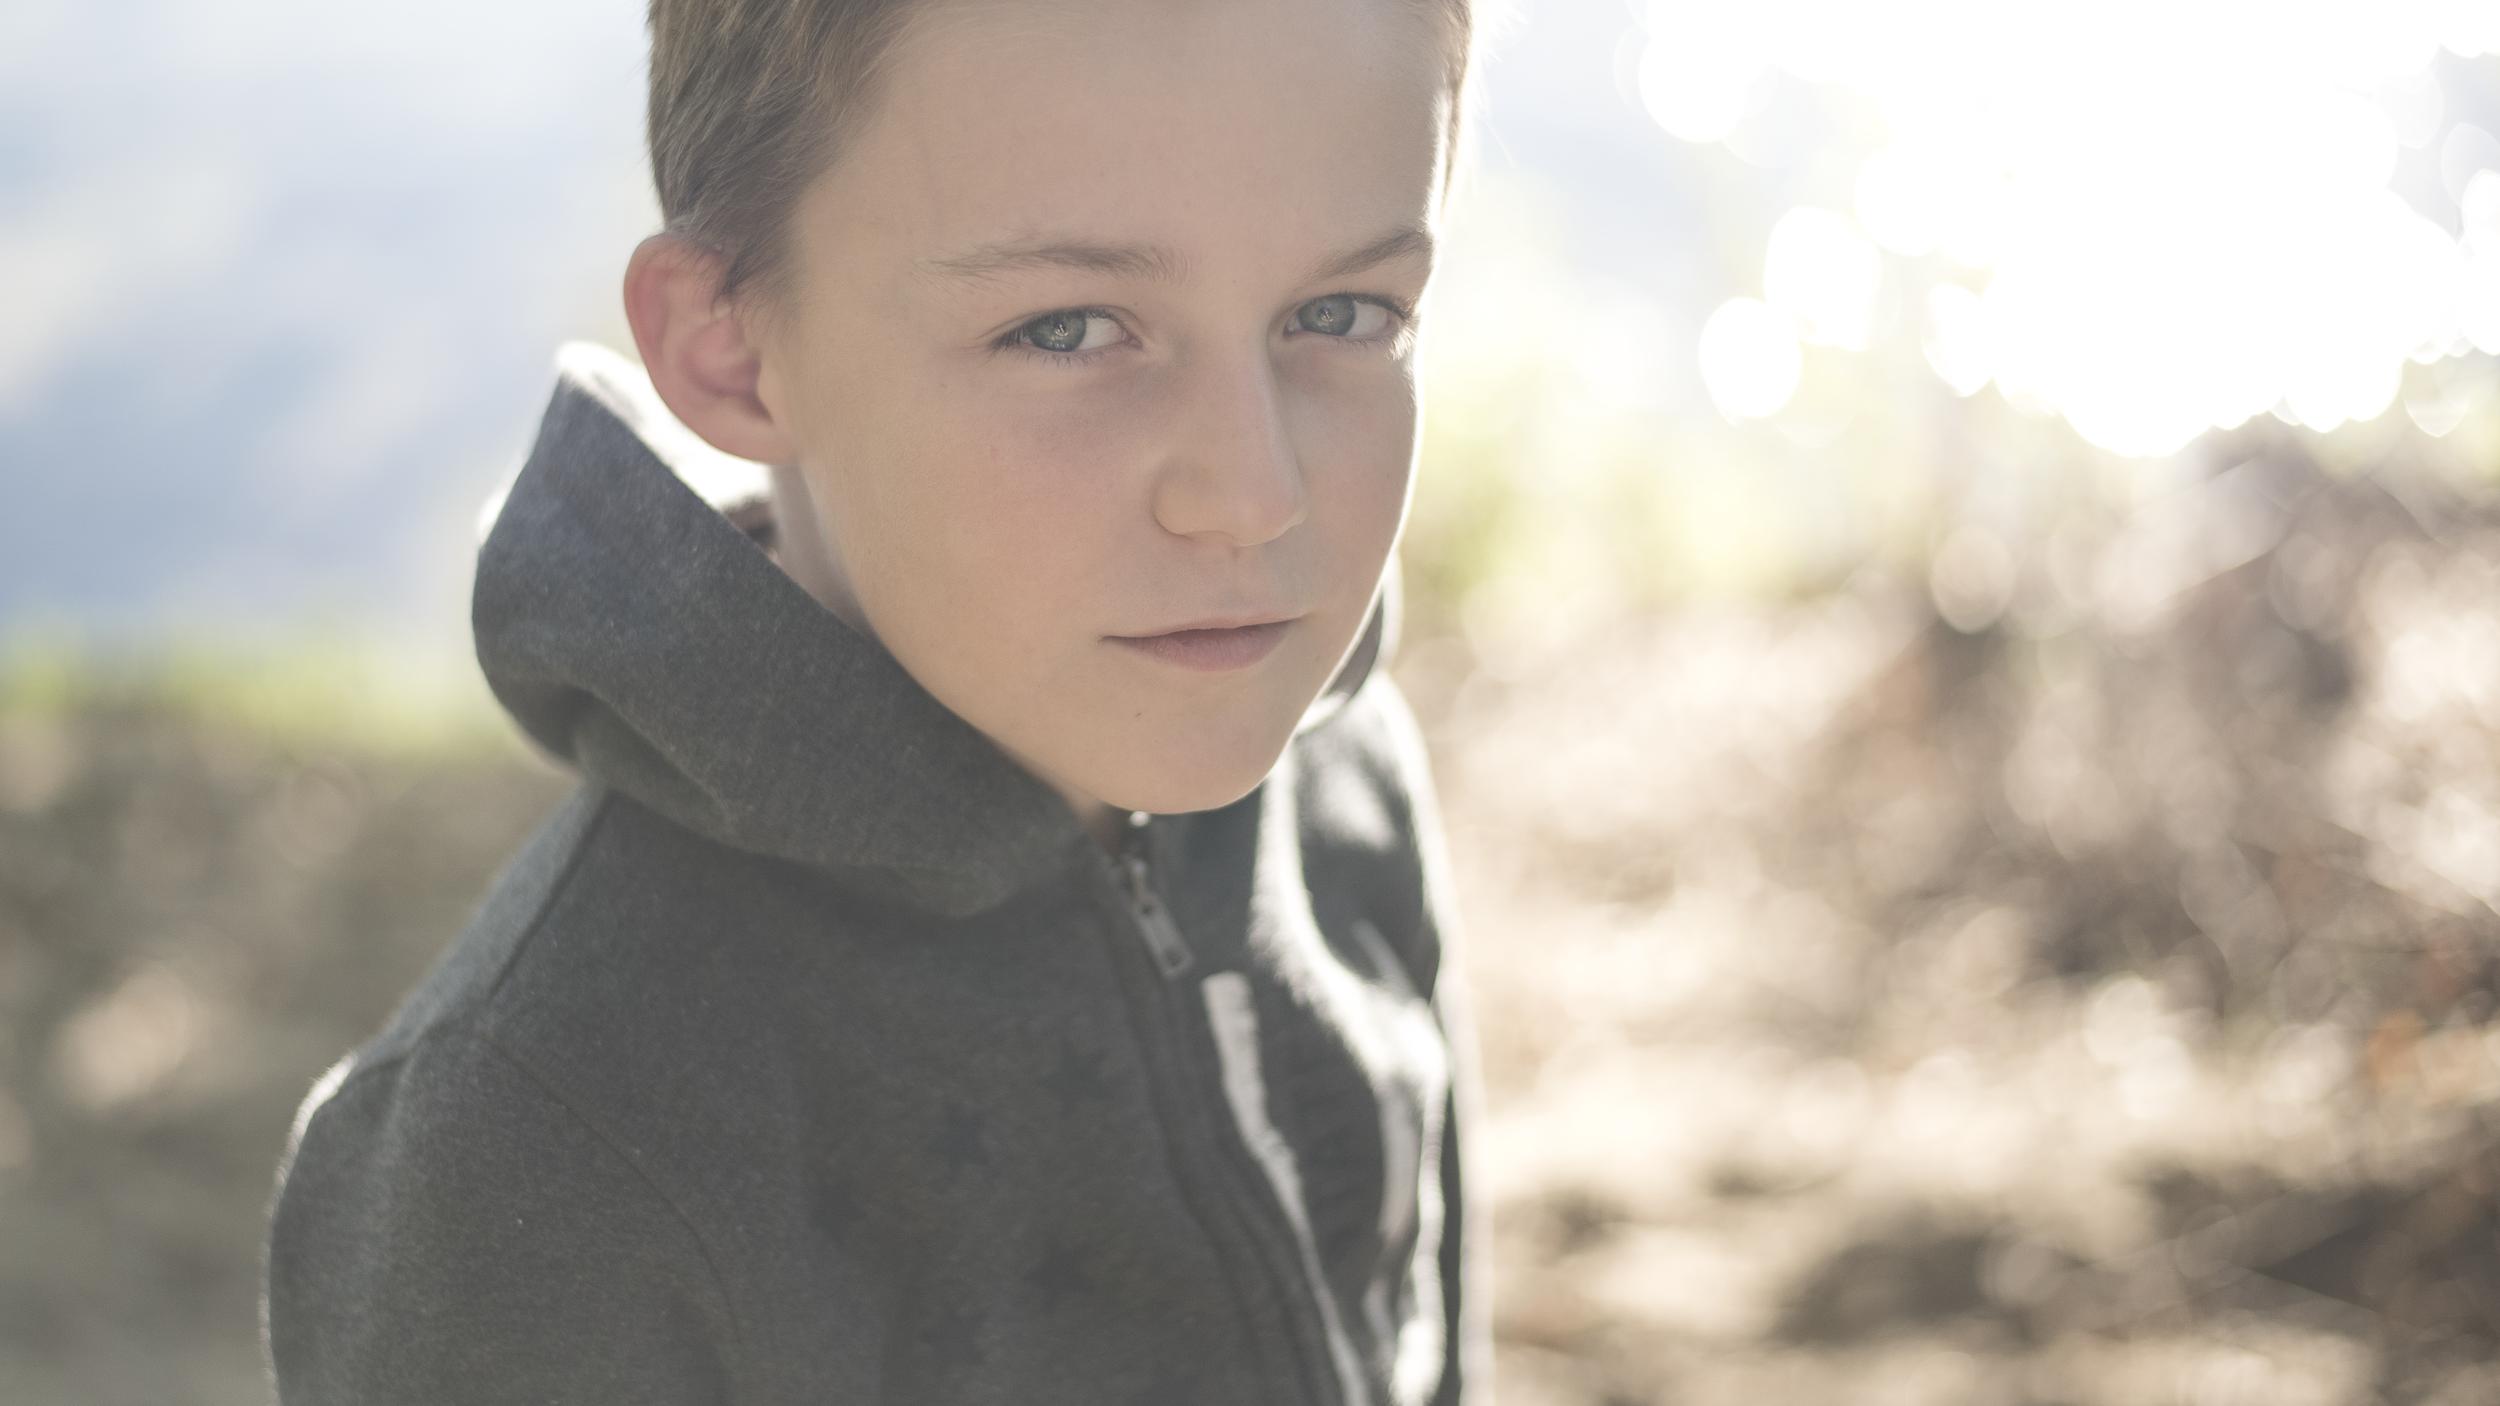
man, person, hair, photography, male, portrait, model, spring, nikon, hairstyle, image, d750, 500mmf18, curuyann, photo shoot, portrait photography